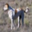
Label: dog